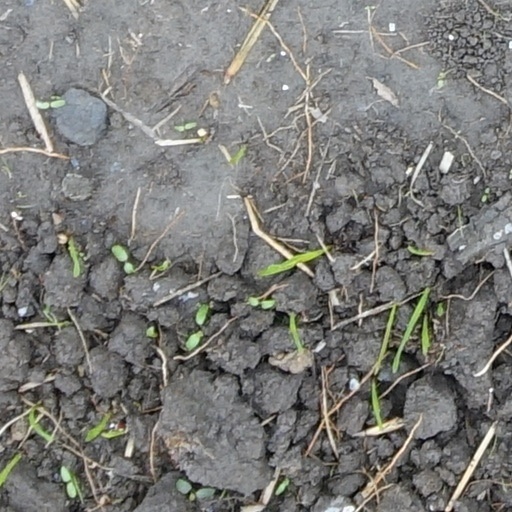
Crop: wheat